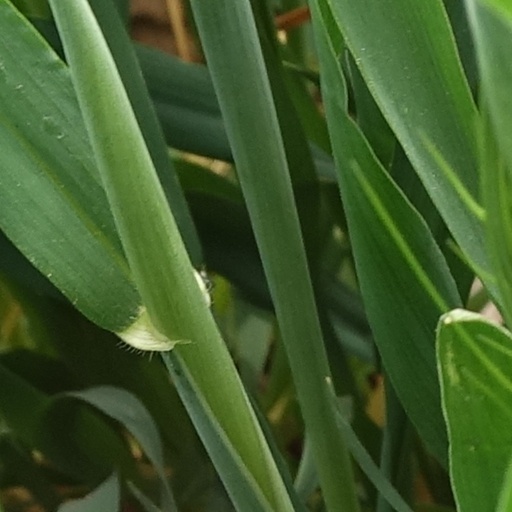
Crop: wheat